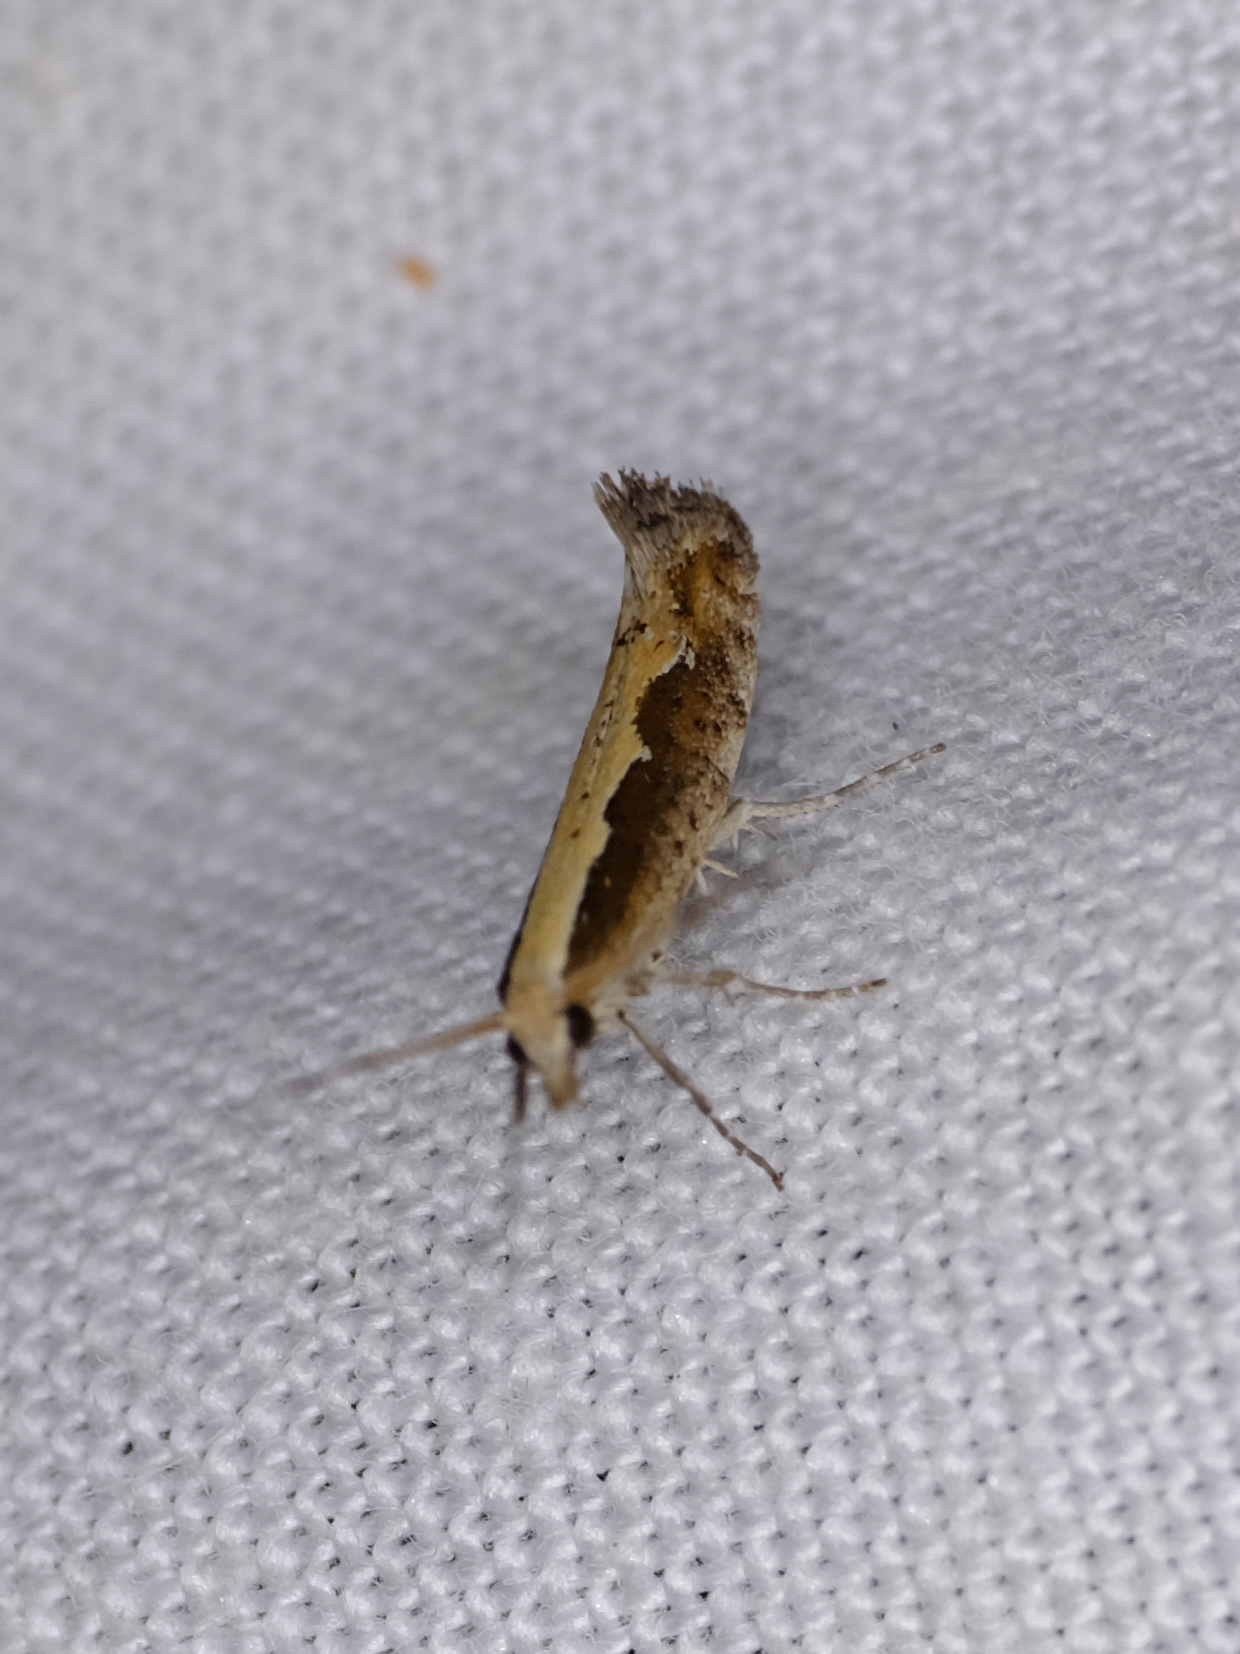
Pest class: diamondback_moth